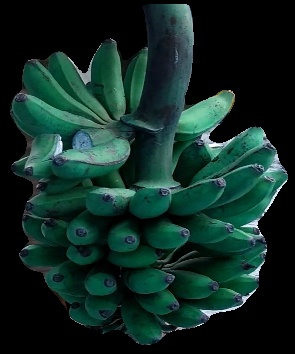
Variety: rasbale
Grade: grade3